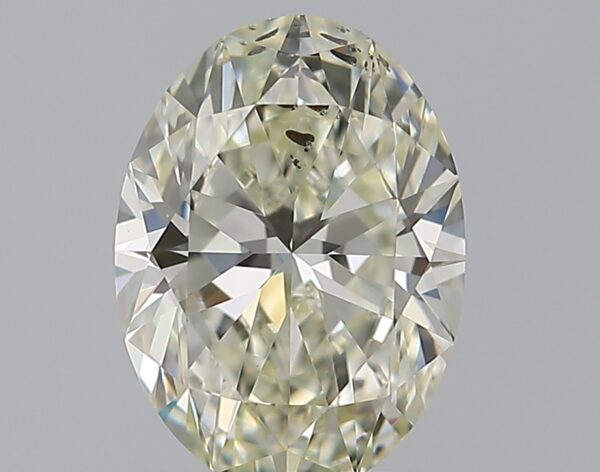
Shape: oval
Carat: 0.9
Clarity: SI2
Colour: L
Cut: EX
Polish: EX
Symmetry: VG
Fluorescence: F
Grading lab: GIA
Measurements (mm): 7.46 x 5.42 x 3.37